Pratap Malla

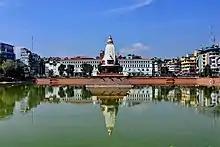
Ranipokhari, commissioned by Pratap Malla in 1667, with Trichandra college and Ghantaghar (clock tower) in background.

The octagonal Krishna Temple was built in 1648–49 by Pratap Malla, either as a response to rival Siddhinarshingh Malla's Krishna Temple in Patan or as a religious consolation for his earlier failure to conquer that city, or in memory of his two wives, or a combination of all three. The three-tiered traditional Newari building is supported by stone columns around the circumference of the base. The image of Krishna inside the temple is accompanied by his two wives, Satyabhama and Rukmini, all of which, according to a Sanskrit inscription, bear deliberate resemblance to Pratap Malla and his own two queens. Inside are the images of Krishna and two goddesses, which, according to a Sanskrit inscription, are modelled on the king and his two wives.